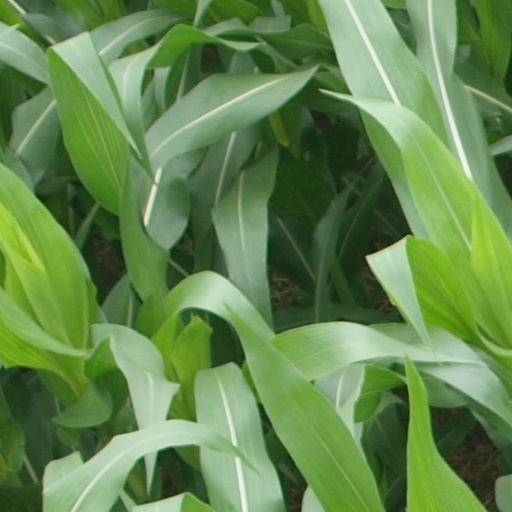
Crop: maize; corn